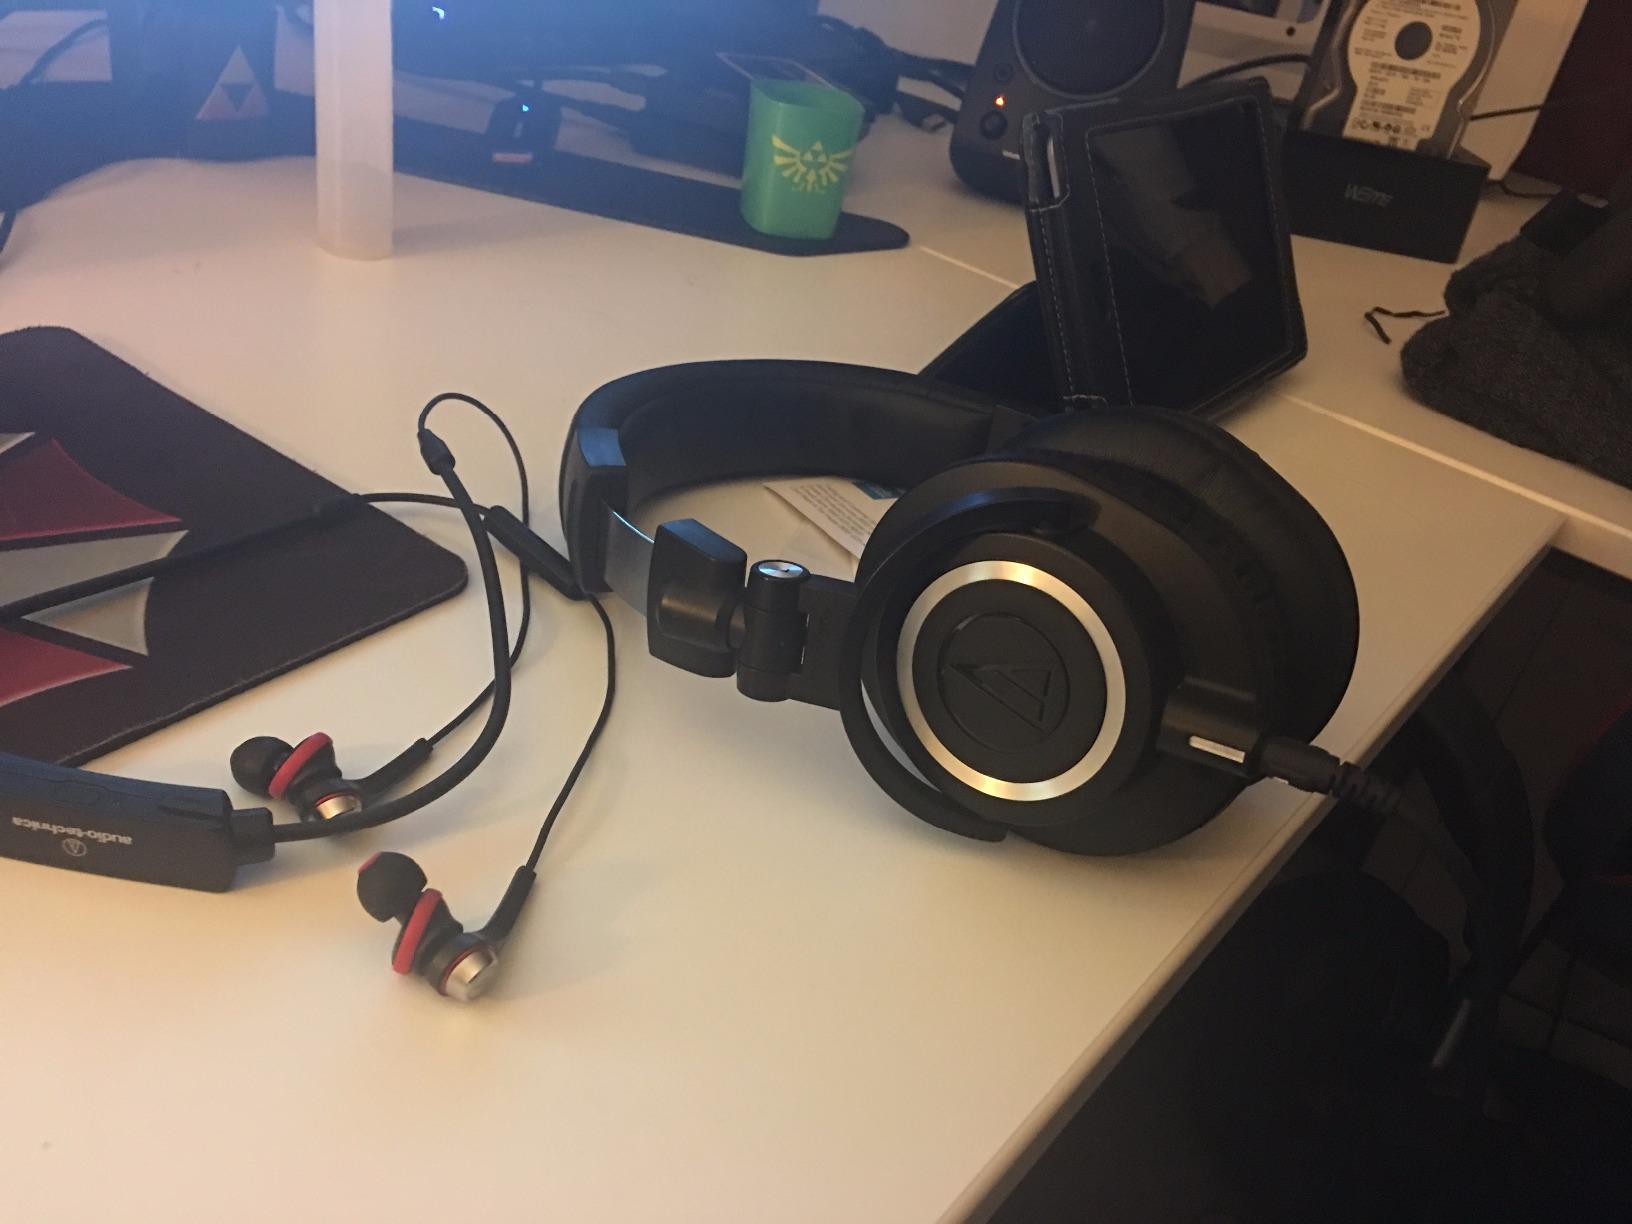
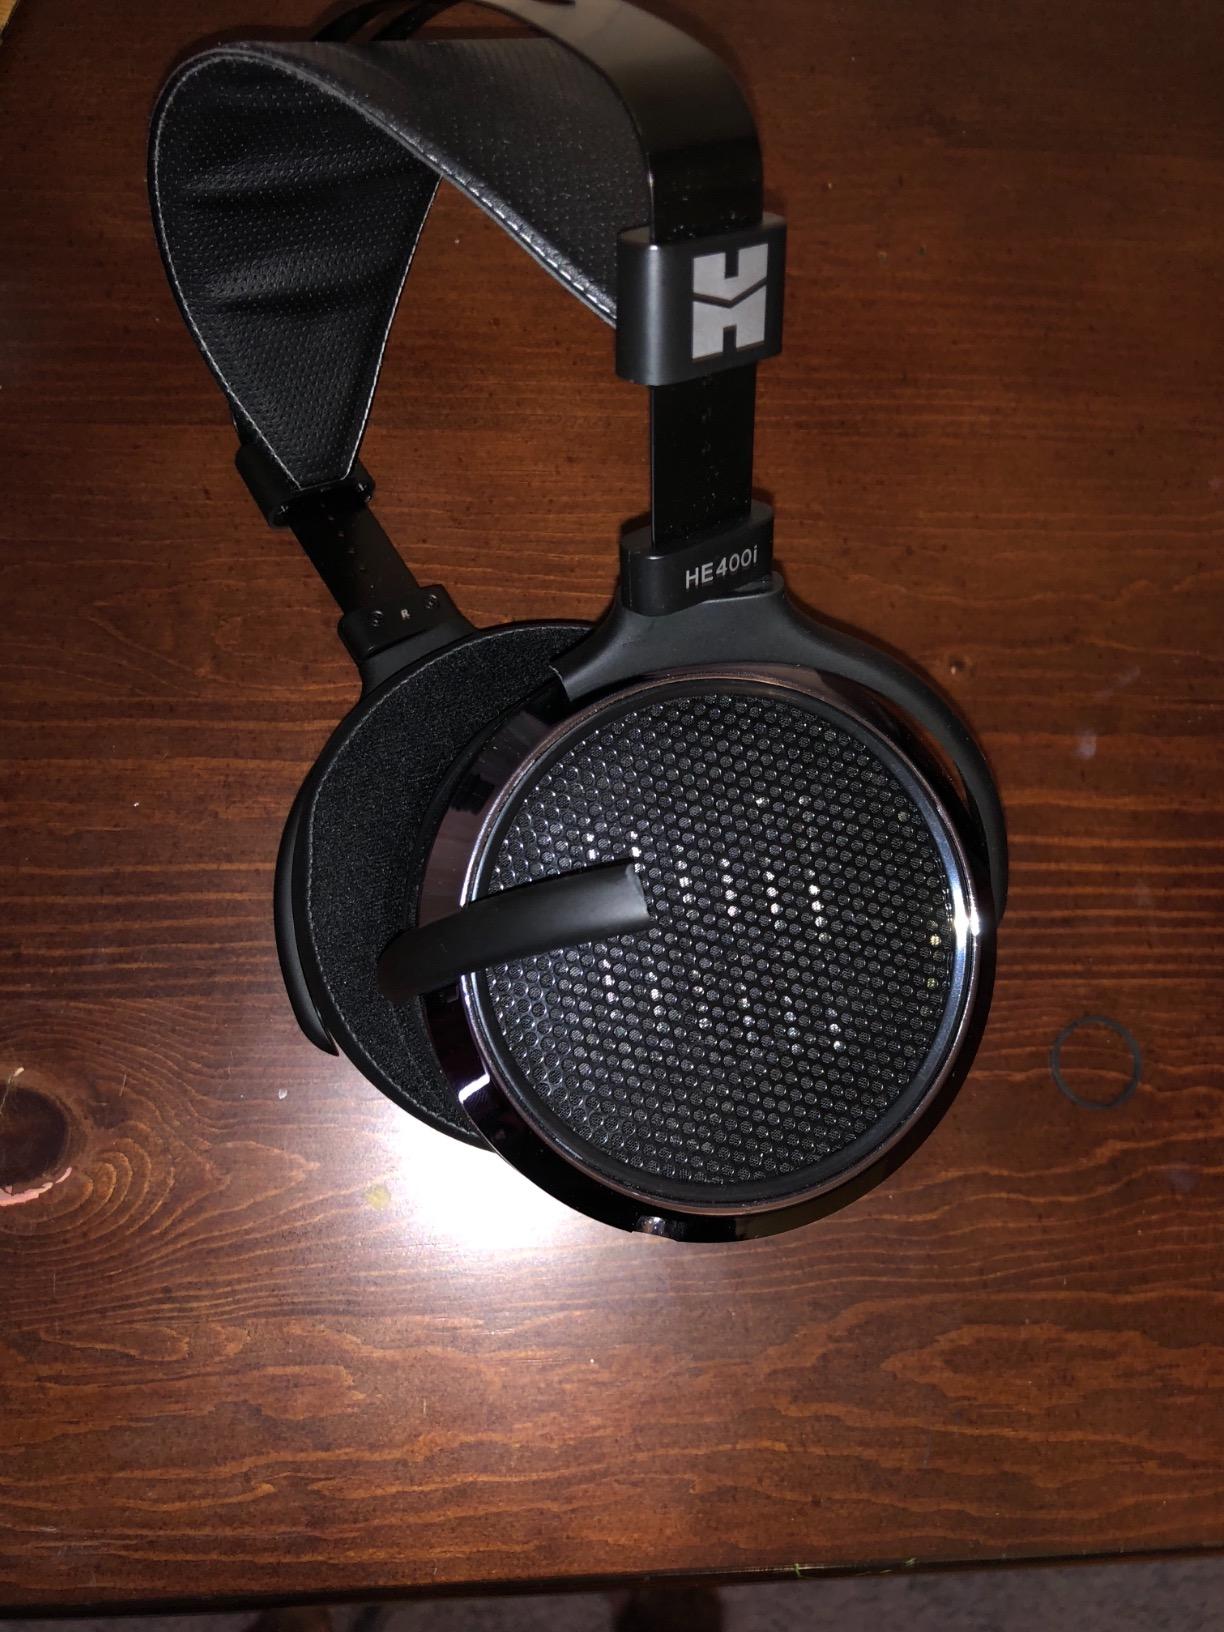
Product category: headphones
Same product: no